Land lab

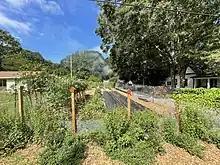
An educational land lab with pollinators gardens, bird houses, and vegetable garden space within an urban setting.

A land lab is an area of land that has been set aside for use in biological studies. Thus, it is literally an outdoor laboratory based on an area of land.